Fate of the Norns

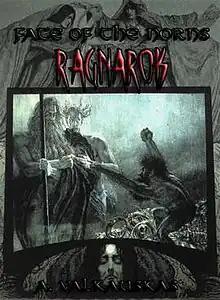
Fate of the Norns: Ragnarok RPG, First Edition, published in 2006. First version of the RGS rules.

"Fate of the Norns: Ragnarok" was a new game in terms of setting and mechanics. No longer using dice, it introduced what is now known as the first version of the Runic Game System (RGS), which used Elder Futhark runes. The game takes place during the final war between the gods and the giants, allowing players to play supernatural beings such as Einherjar and Valkyries.